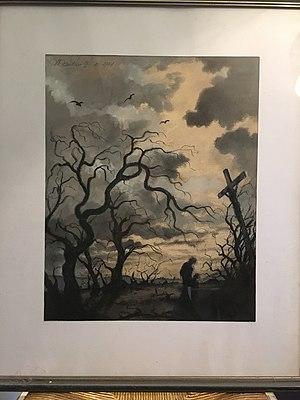
Grand finaliste du prix international de Deauville, 1954
André Dauthuille, né le 5 février 1918 à Saint-Pol-sur-Ternoise, mort à Arras le 7 mars 1999, est un peintre figuratif français.